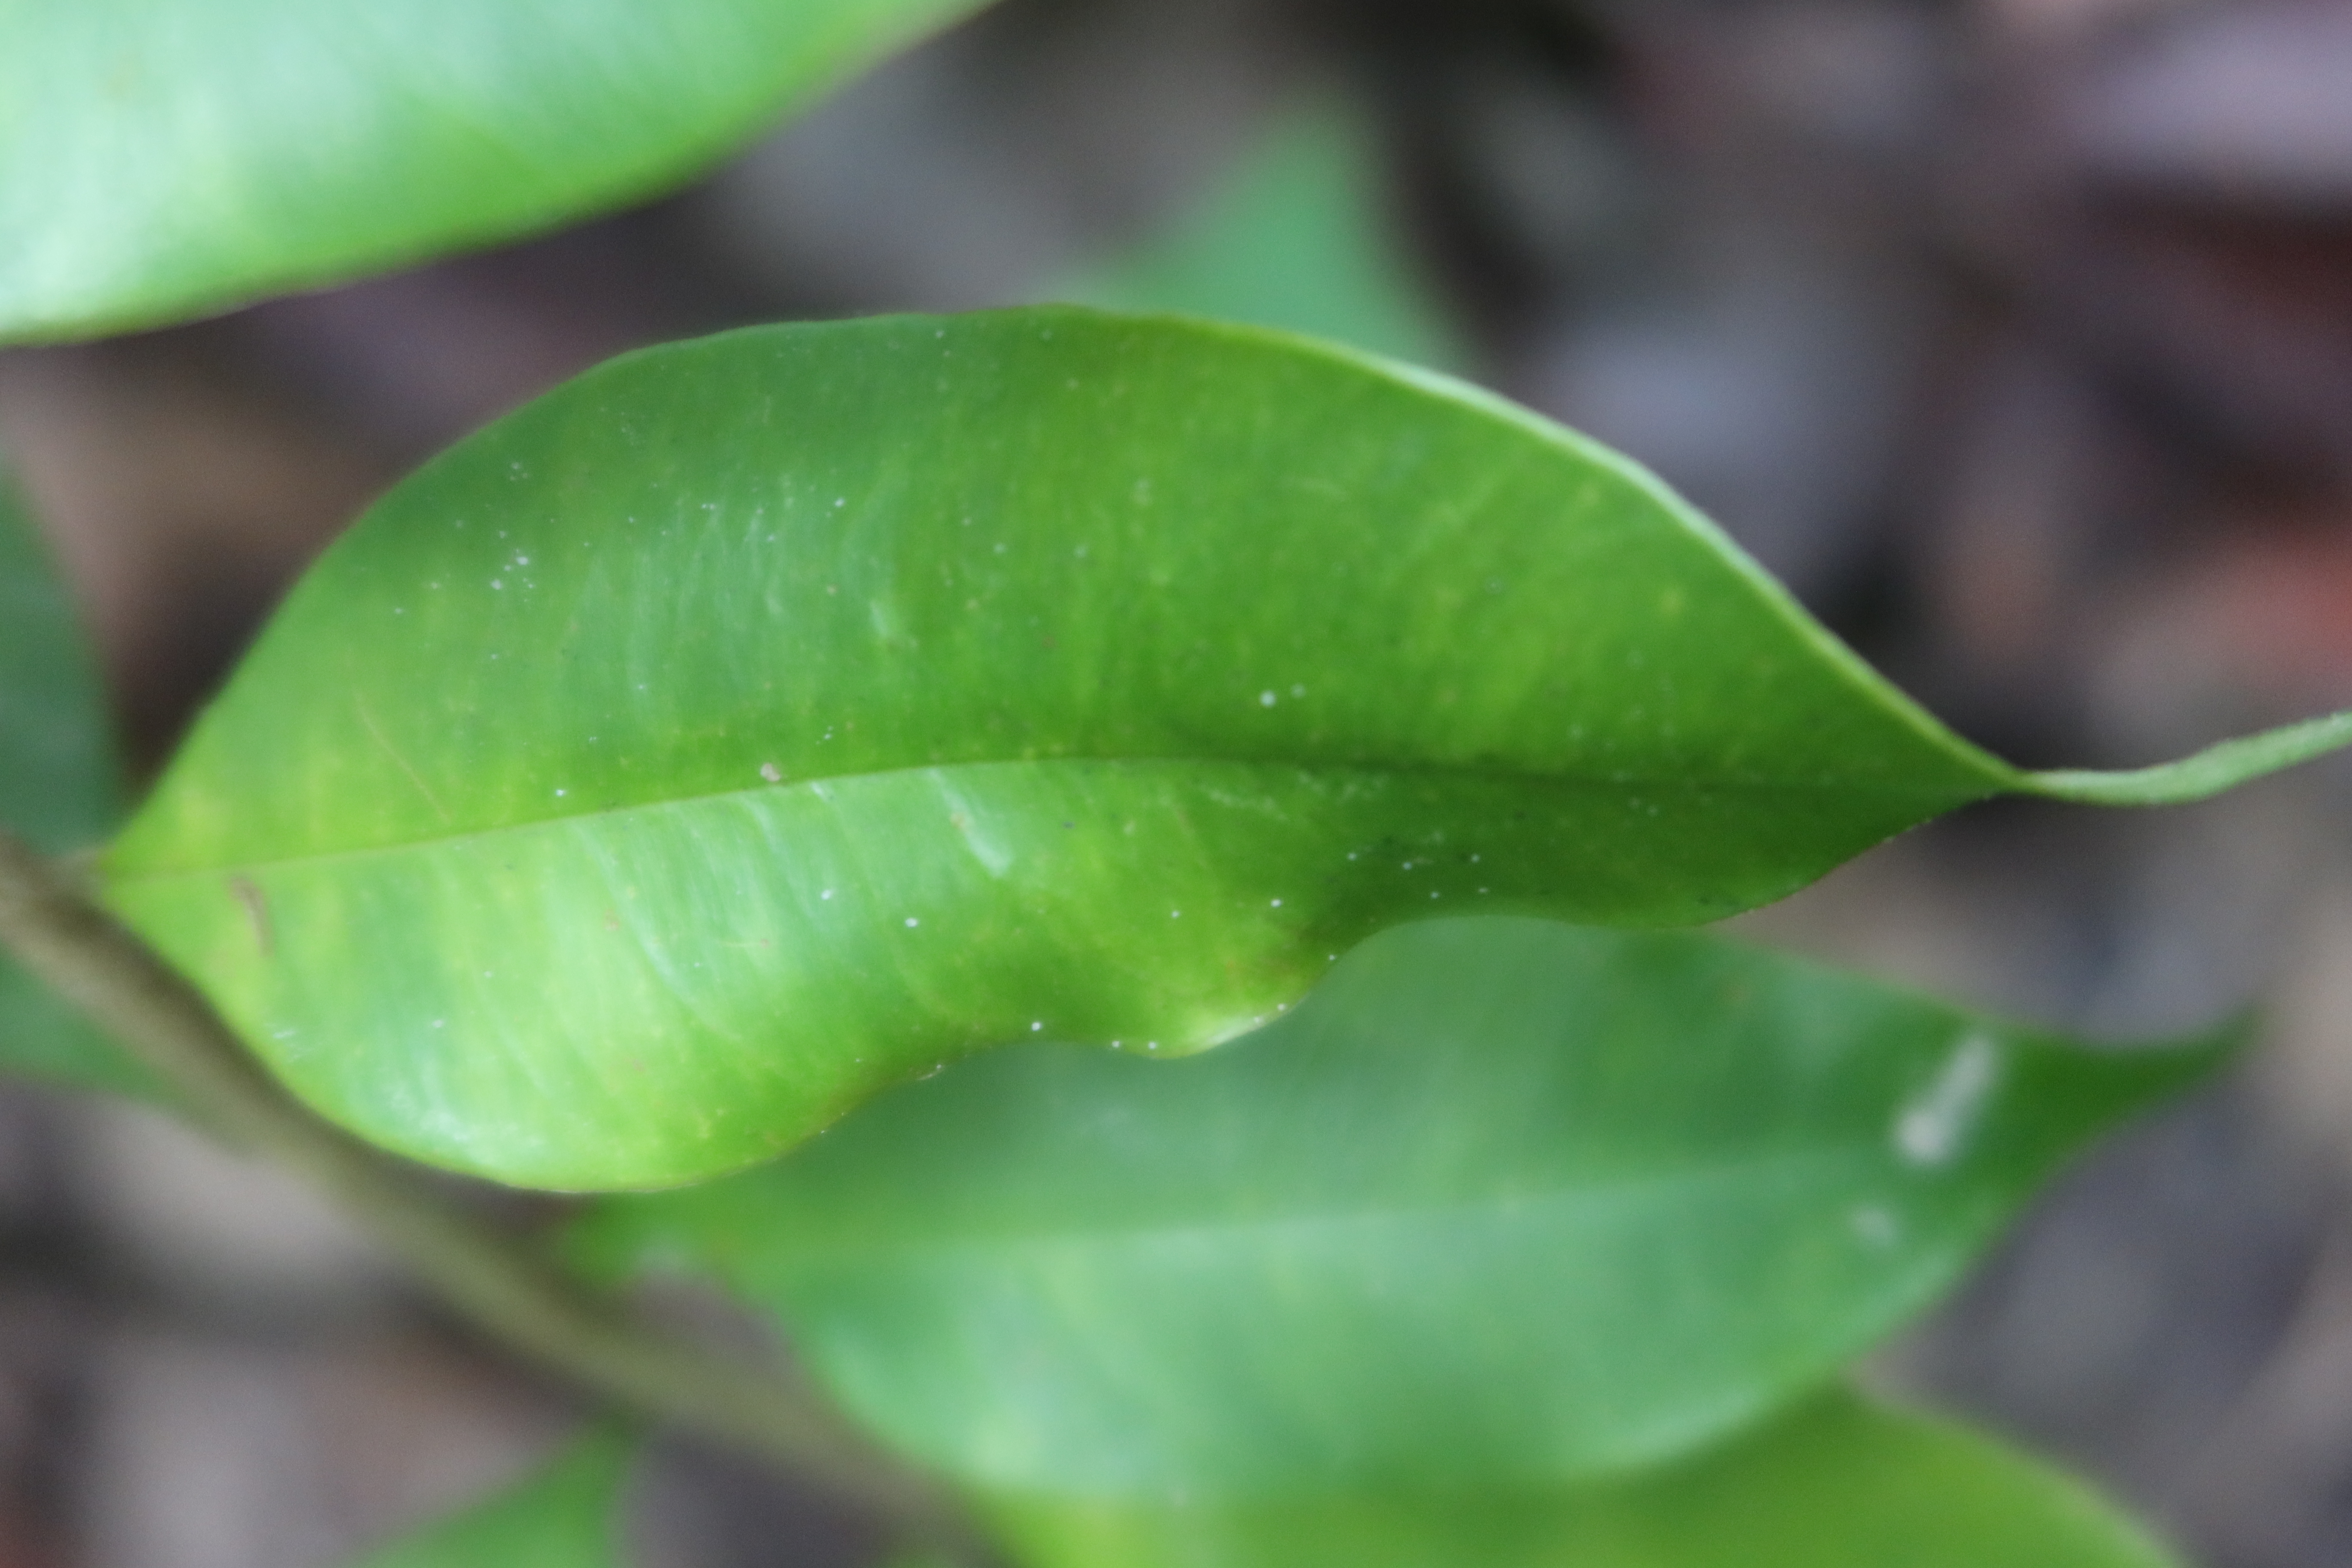
Label: Mosaic Viruses